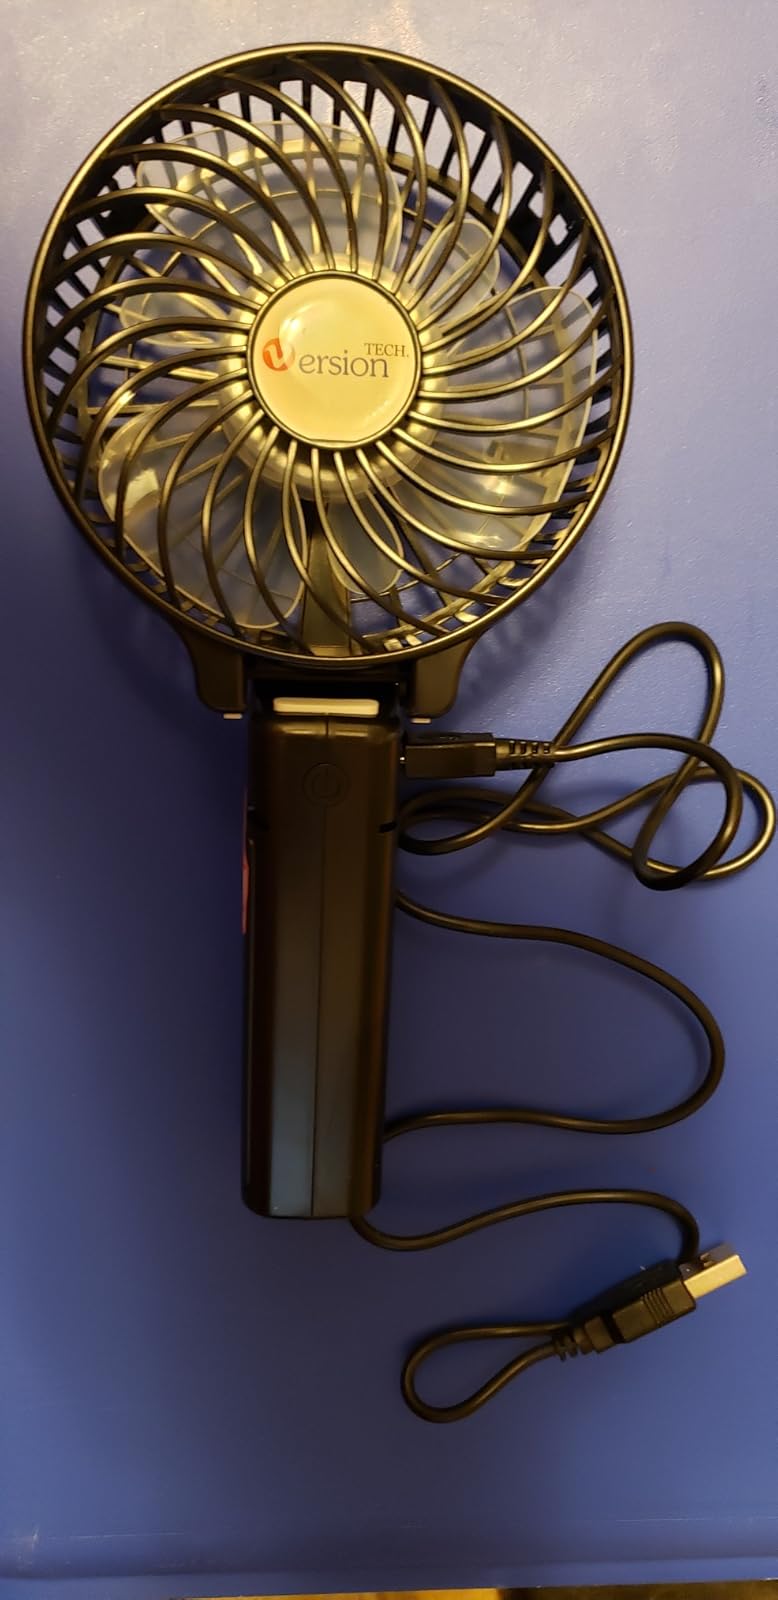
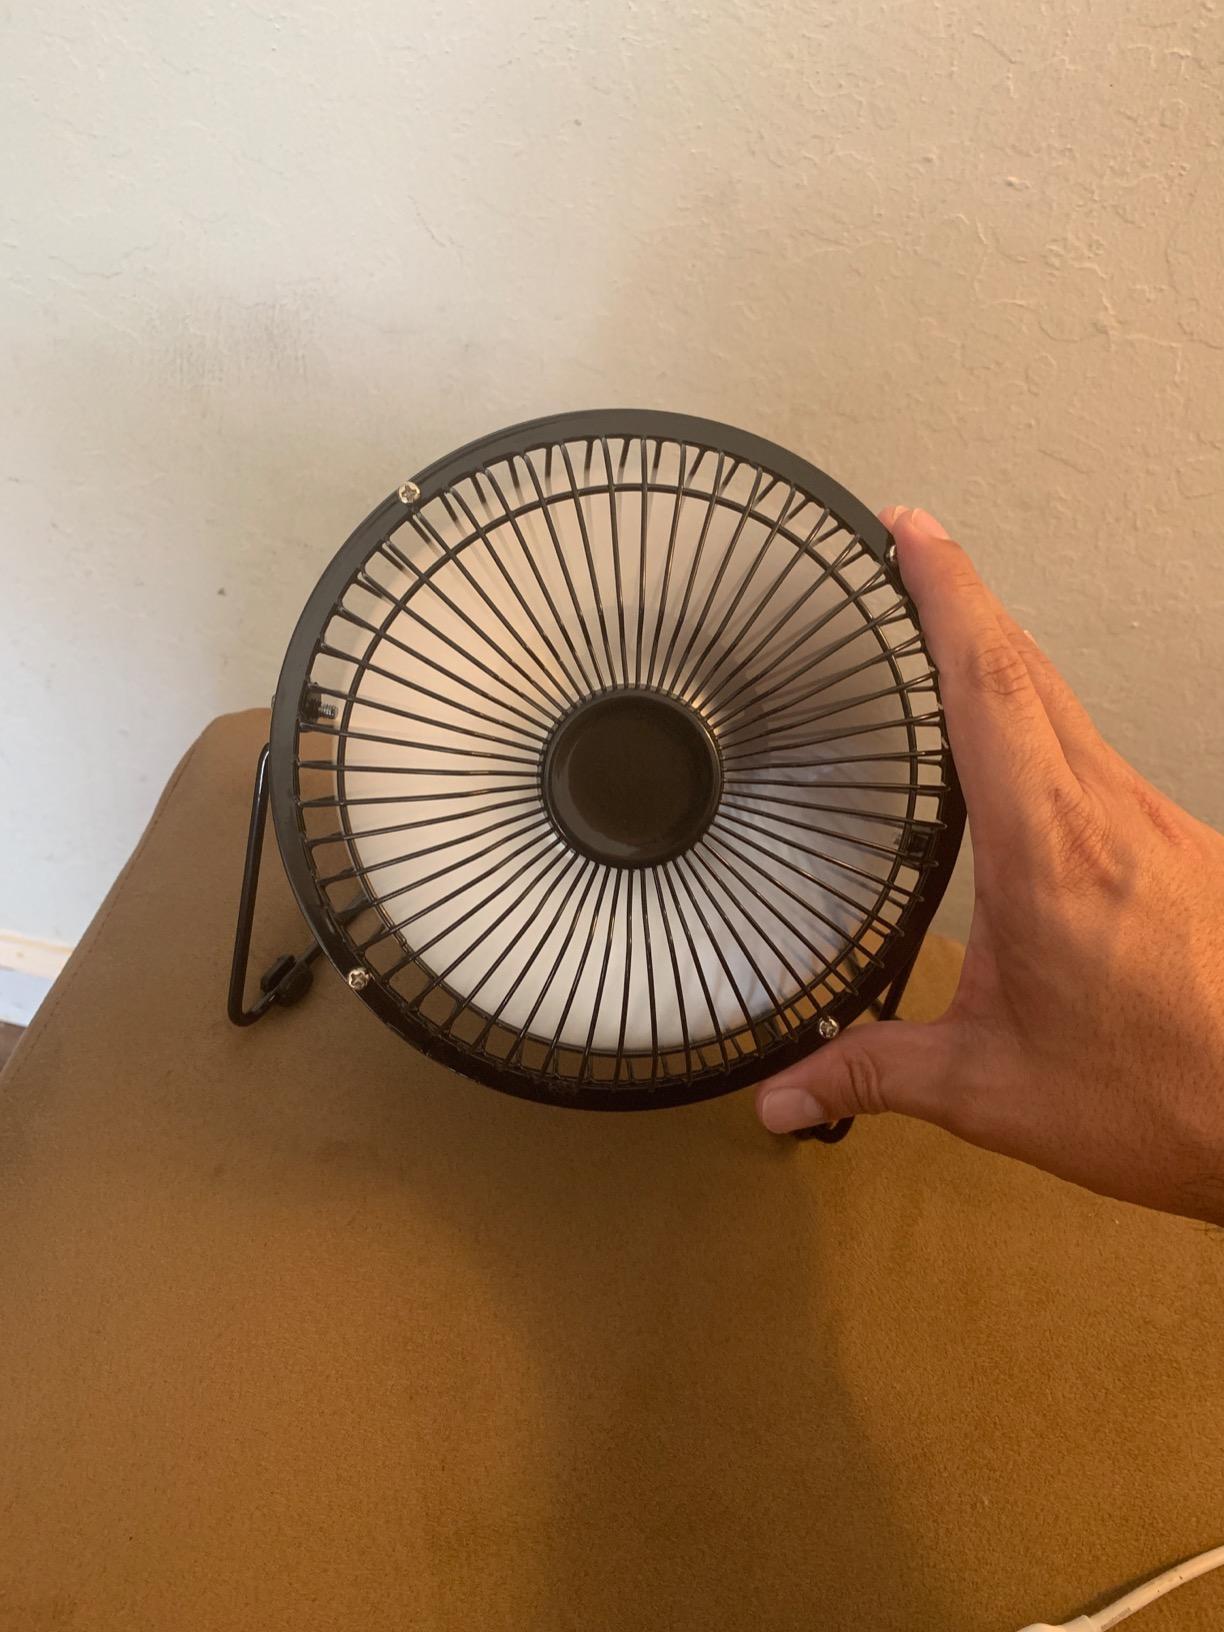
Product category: fan
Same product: no